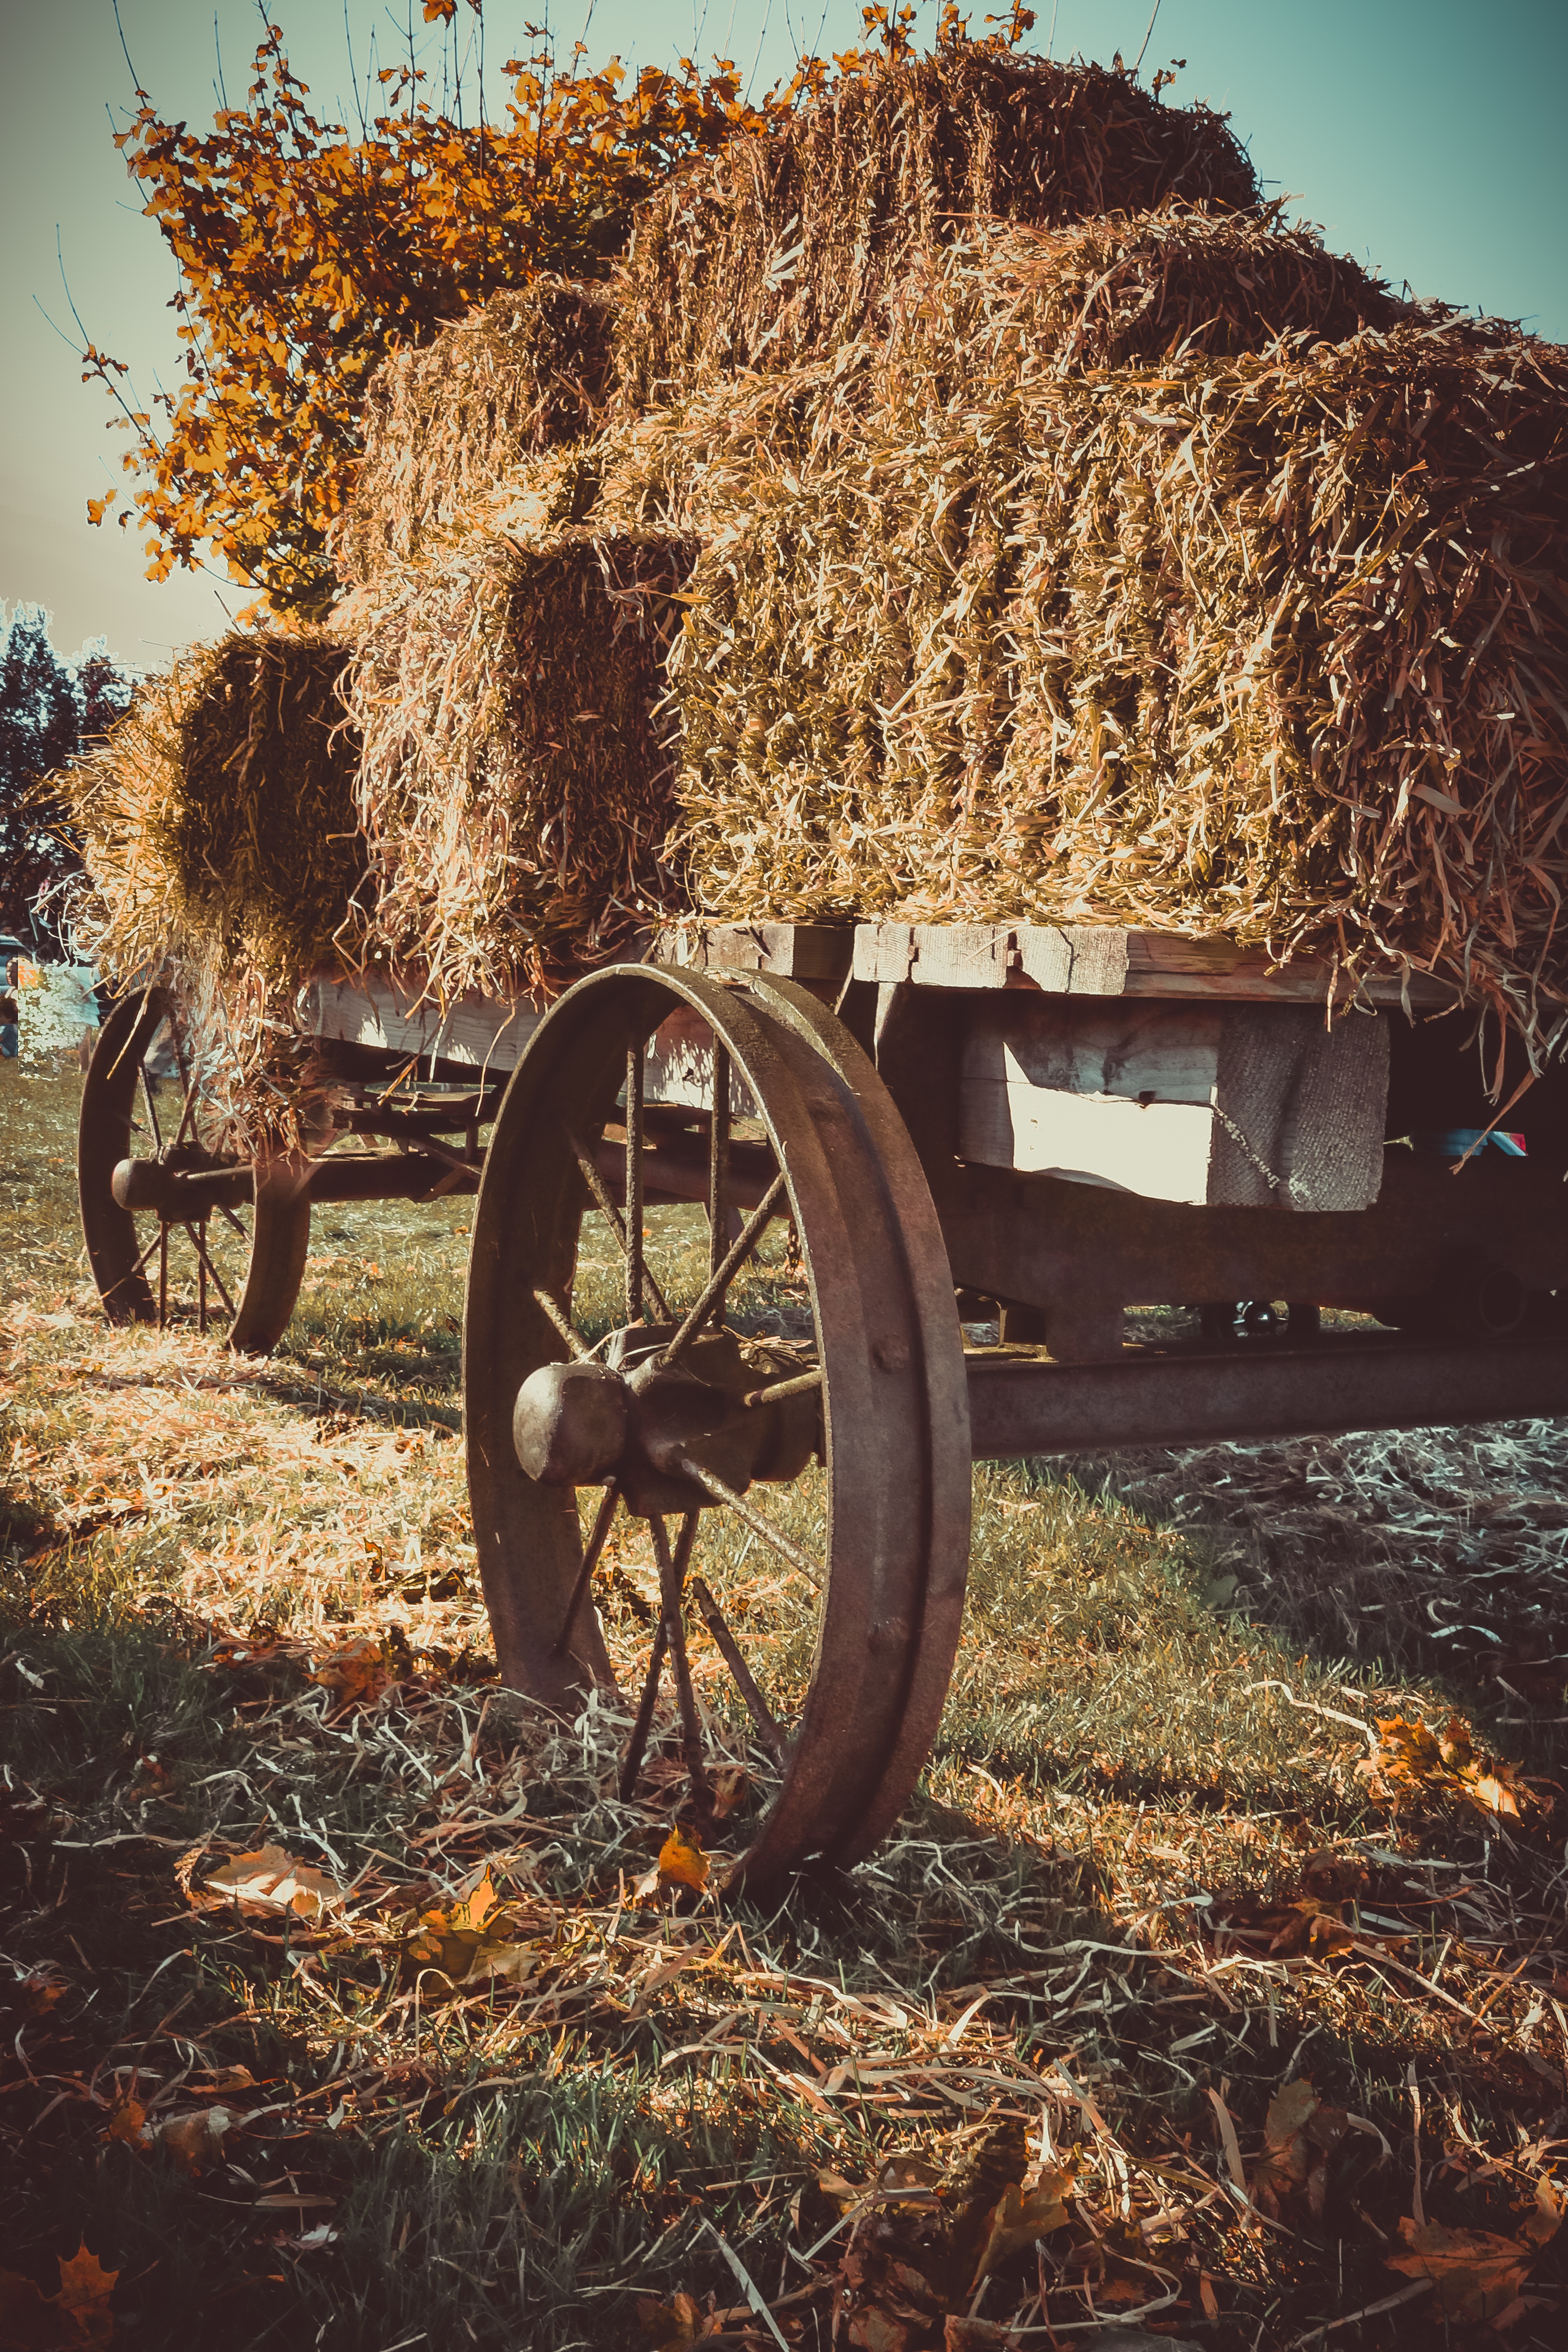
tree, nature, grass, plant, wood, hay, field, farm, meadow, wheel, wagon, cart, flower, old, country, transport, rural, harvest, vehicle, crop, autumn, brown, soil, agriculture, carriage, rural area